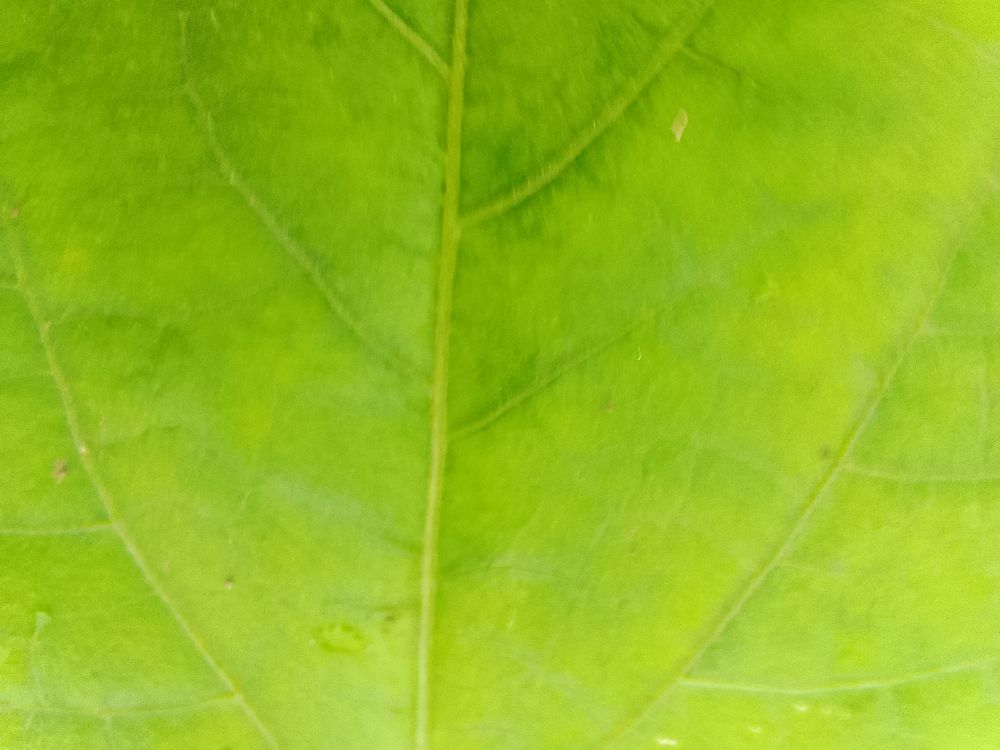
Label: healthy